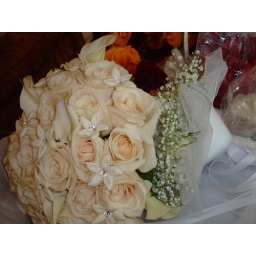
Flowers: Brides bouquet of white roses, mini calla lilies and stephanotis with crystalsSeptember 26, 2009Produced by Iris Fields